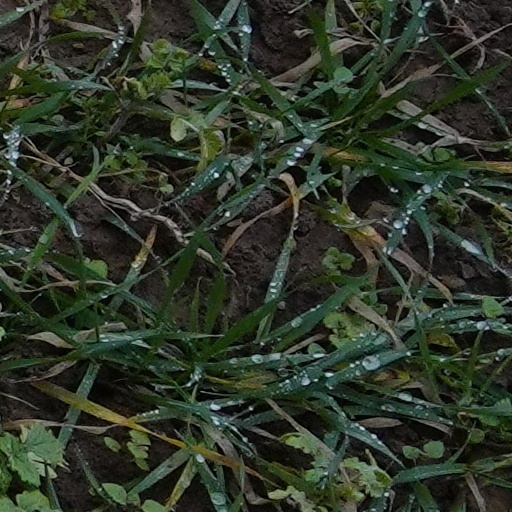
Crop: wheat